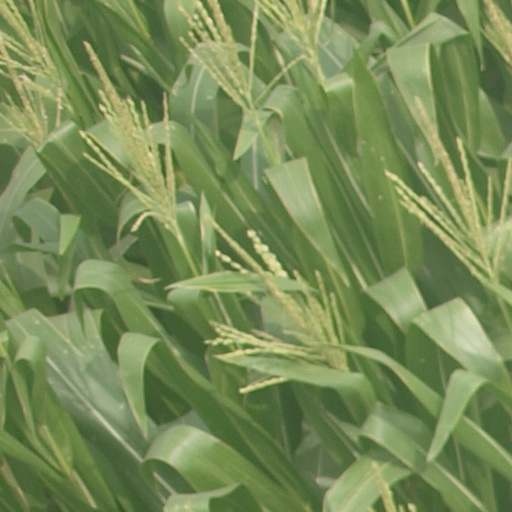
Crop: maize; corn